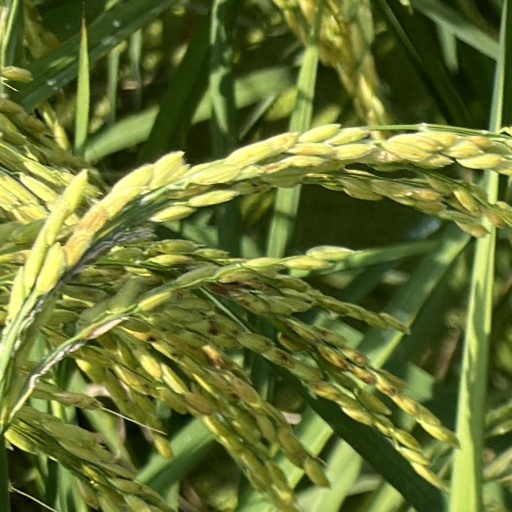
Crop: rice